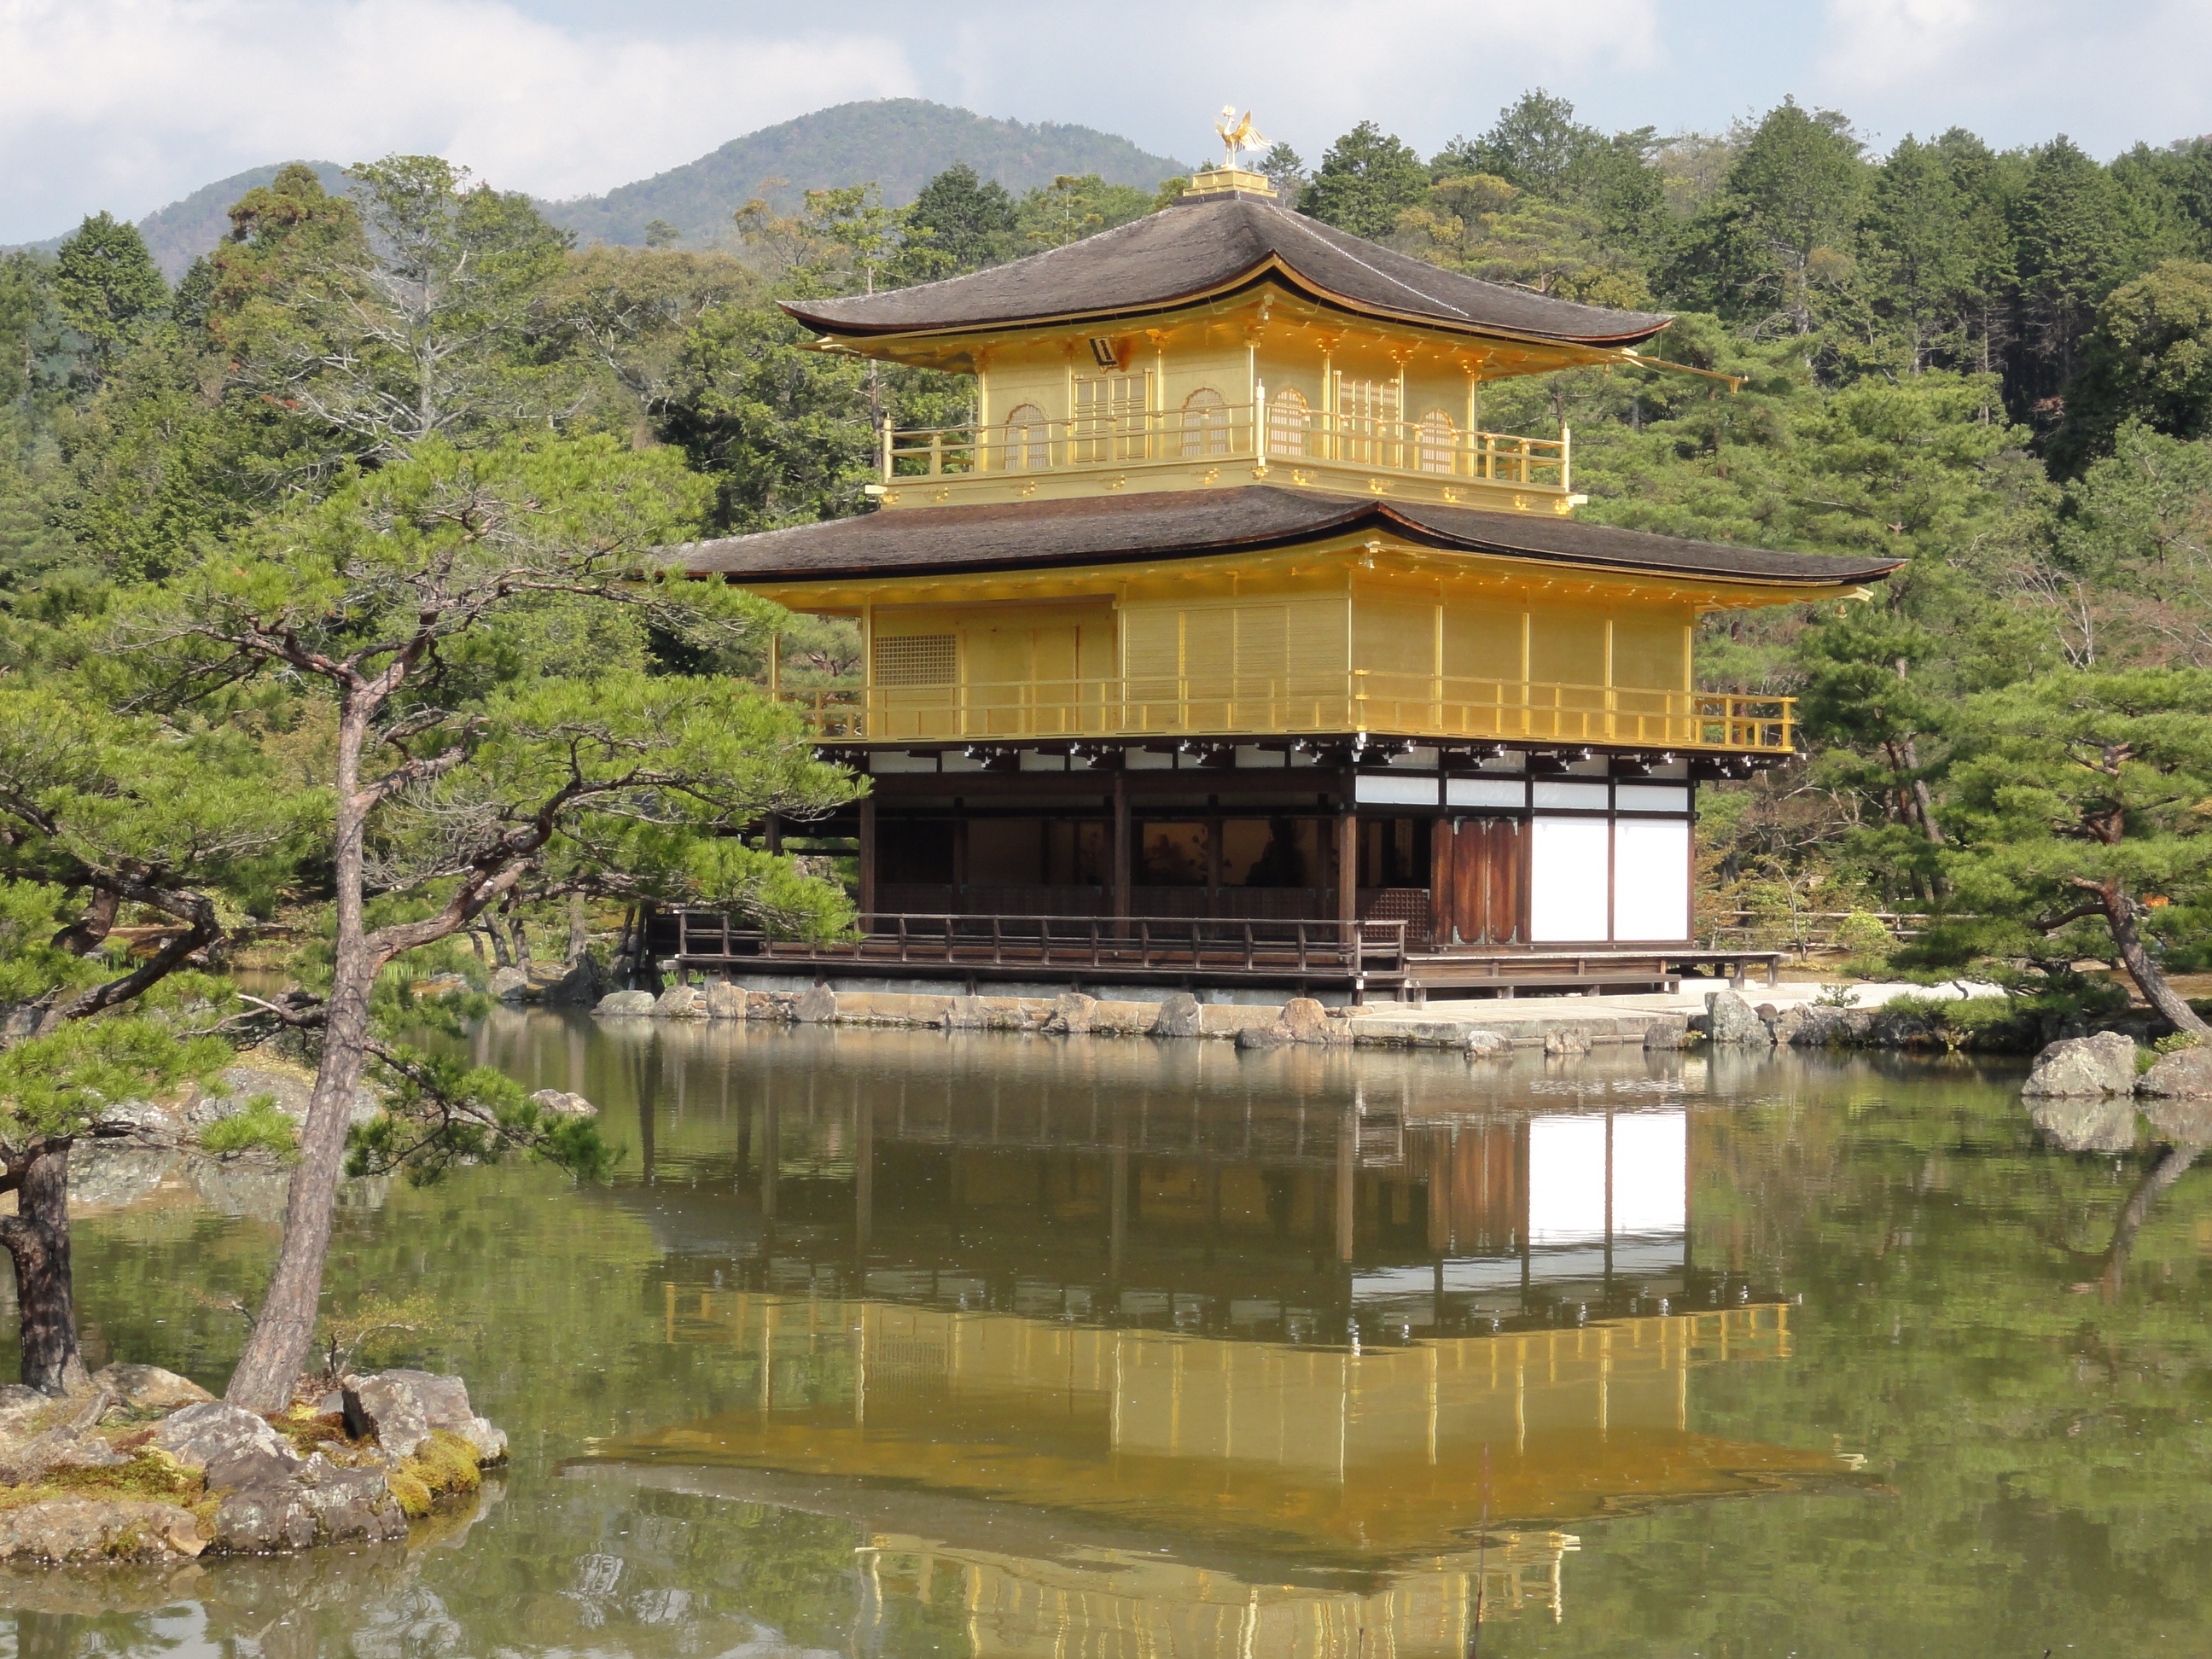
japan, temple, shrine, kinkakuji, estate, chinese architecture, pagoda, shinto shrine